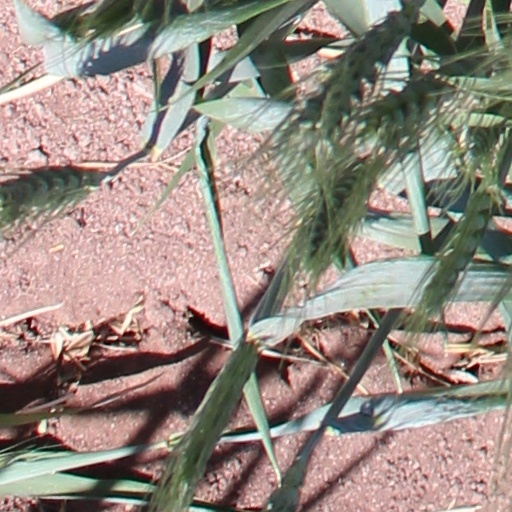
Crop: wheat